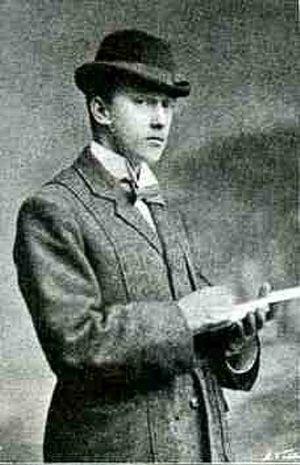
Thomas Arthur Browne, dit Tom Browne est un auteur de bande dessinée, illustrateur et peintre Britannique extrêmement populaire durant sa courte période d'activité.